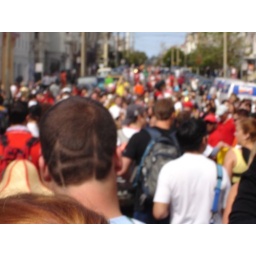
check it out, its the golden gate bridge in his hair!